Islam Nusantara

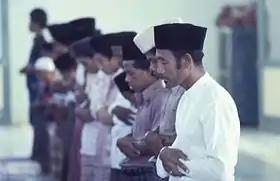
Indonesian Muslim men wearing songkok and sarong standing in salah.

Islam Nusantara or Indonesian (Islamic) model is a term used to refer to the empirical form of Islam that was developed in the Nusantara (Indonesian archipelago). This term was introduced and promoted by the Indonesian Islamic organization Nahdlatul Ulama (NU) in 2015, as a rejection of Wahhabism.